Hide-and-seek

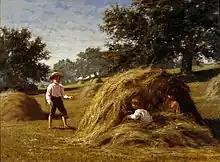
"Hide and Seek" (painting 1881)

In the "Peanuts" comic strip by Charles Schulz, a variation of Sardines called "Ha Ha Herman" is played, in which the seekers call out "ha ha', and the person hiding has to respond by saying "Herman". In some versions of the game, after the first hider is caught or if no other players can be found over a period of time, the seeker calls out a previously-agreed phrase (such as "Olly olly oxen free", "Come out, come out wherever you are" or "All in, All in, Everybody out there all in free") to signal the other hiders to return to base for the next round. The seeker must return to "home base" after finding the hiders, before the hiders get back. Conversely, the hiders must get back to "home base" before the seeker sees them and returns. The hiders hide until they are spotted by the seeker, who chants, "Forty, forty, I see you" (sometimes shortened to "Forty, forty, see you").